Bharat Punarnirman Dal

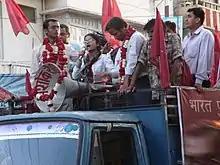
UP Election

The party contested civic elections in Maharashtra in February 2007 in four seats (1-Mumbai, 2-Thane, 1-Solapur), receiving around 250 votes in all. In Andhra Pradesh MLC elections in March 2007, the party supported three candidates, winning in two seats. In the Uttar Pradesh MLA polls in April–May 2007 the party fielded eight candidates on a party ticket and supported two others, attracting over 5,000 votes.